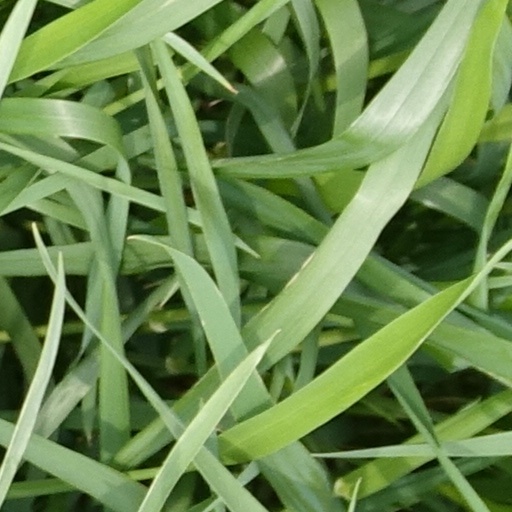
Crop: wheat